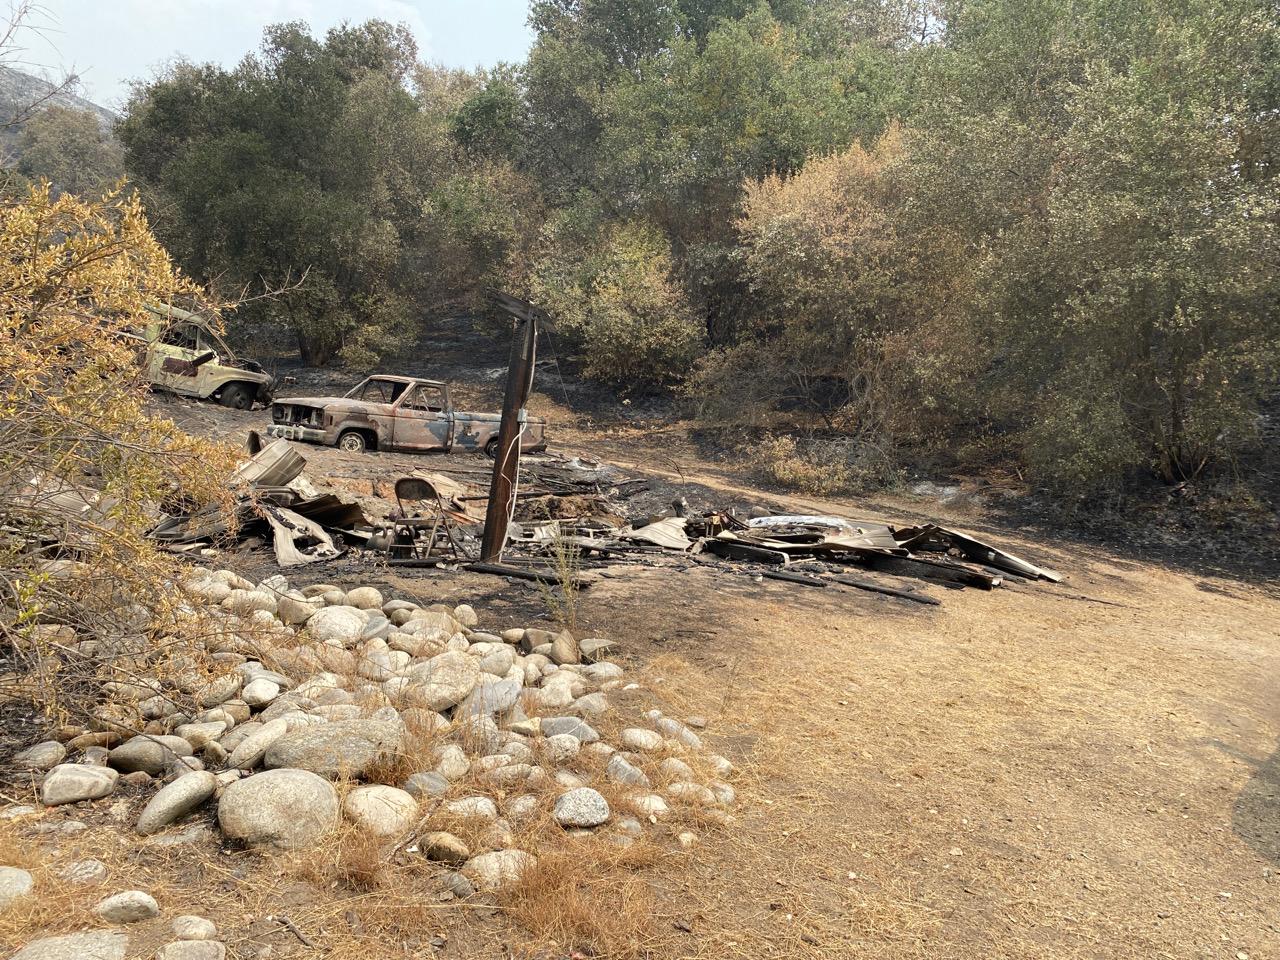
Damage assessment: destroyed